Khalid bin Mohammad Al Attiyah

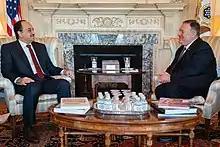
Al Attiyah meets with U.S. Secretary of State Michael R. Pompeo at the Department of State in Washington, D.C., on 5 November 2019

Then Al Attiyah served as the minister of state for international cooperation from 2008 to 2011. During his tenure he also served as acting minister for business and trade. In 2009, he became a member of Silatech's board of trustees. He is also a member of the board of directors and chairman of the executive committee of the Diar company, and a member of the board of directors of the Qatar electricity and water company.